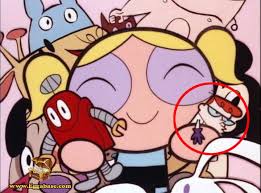
Portrait style: Cartoon Portrait